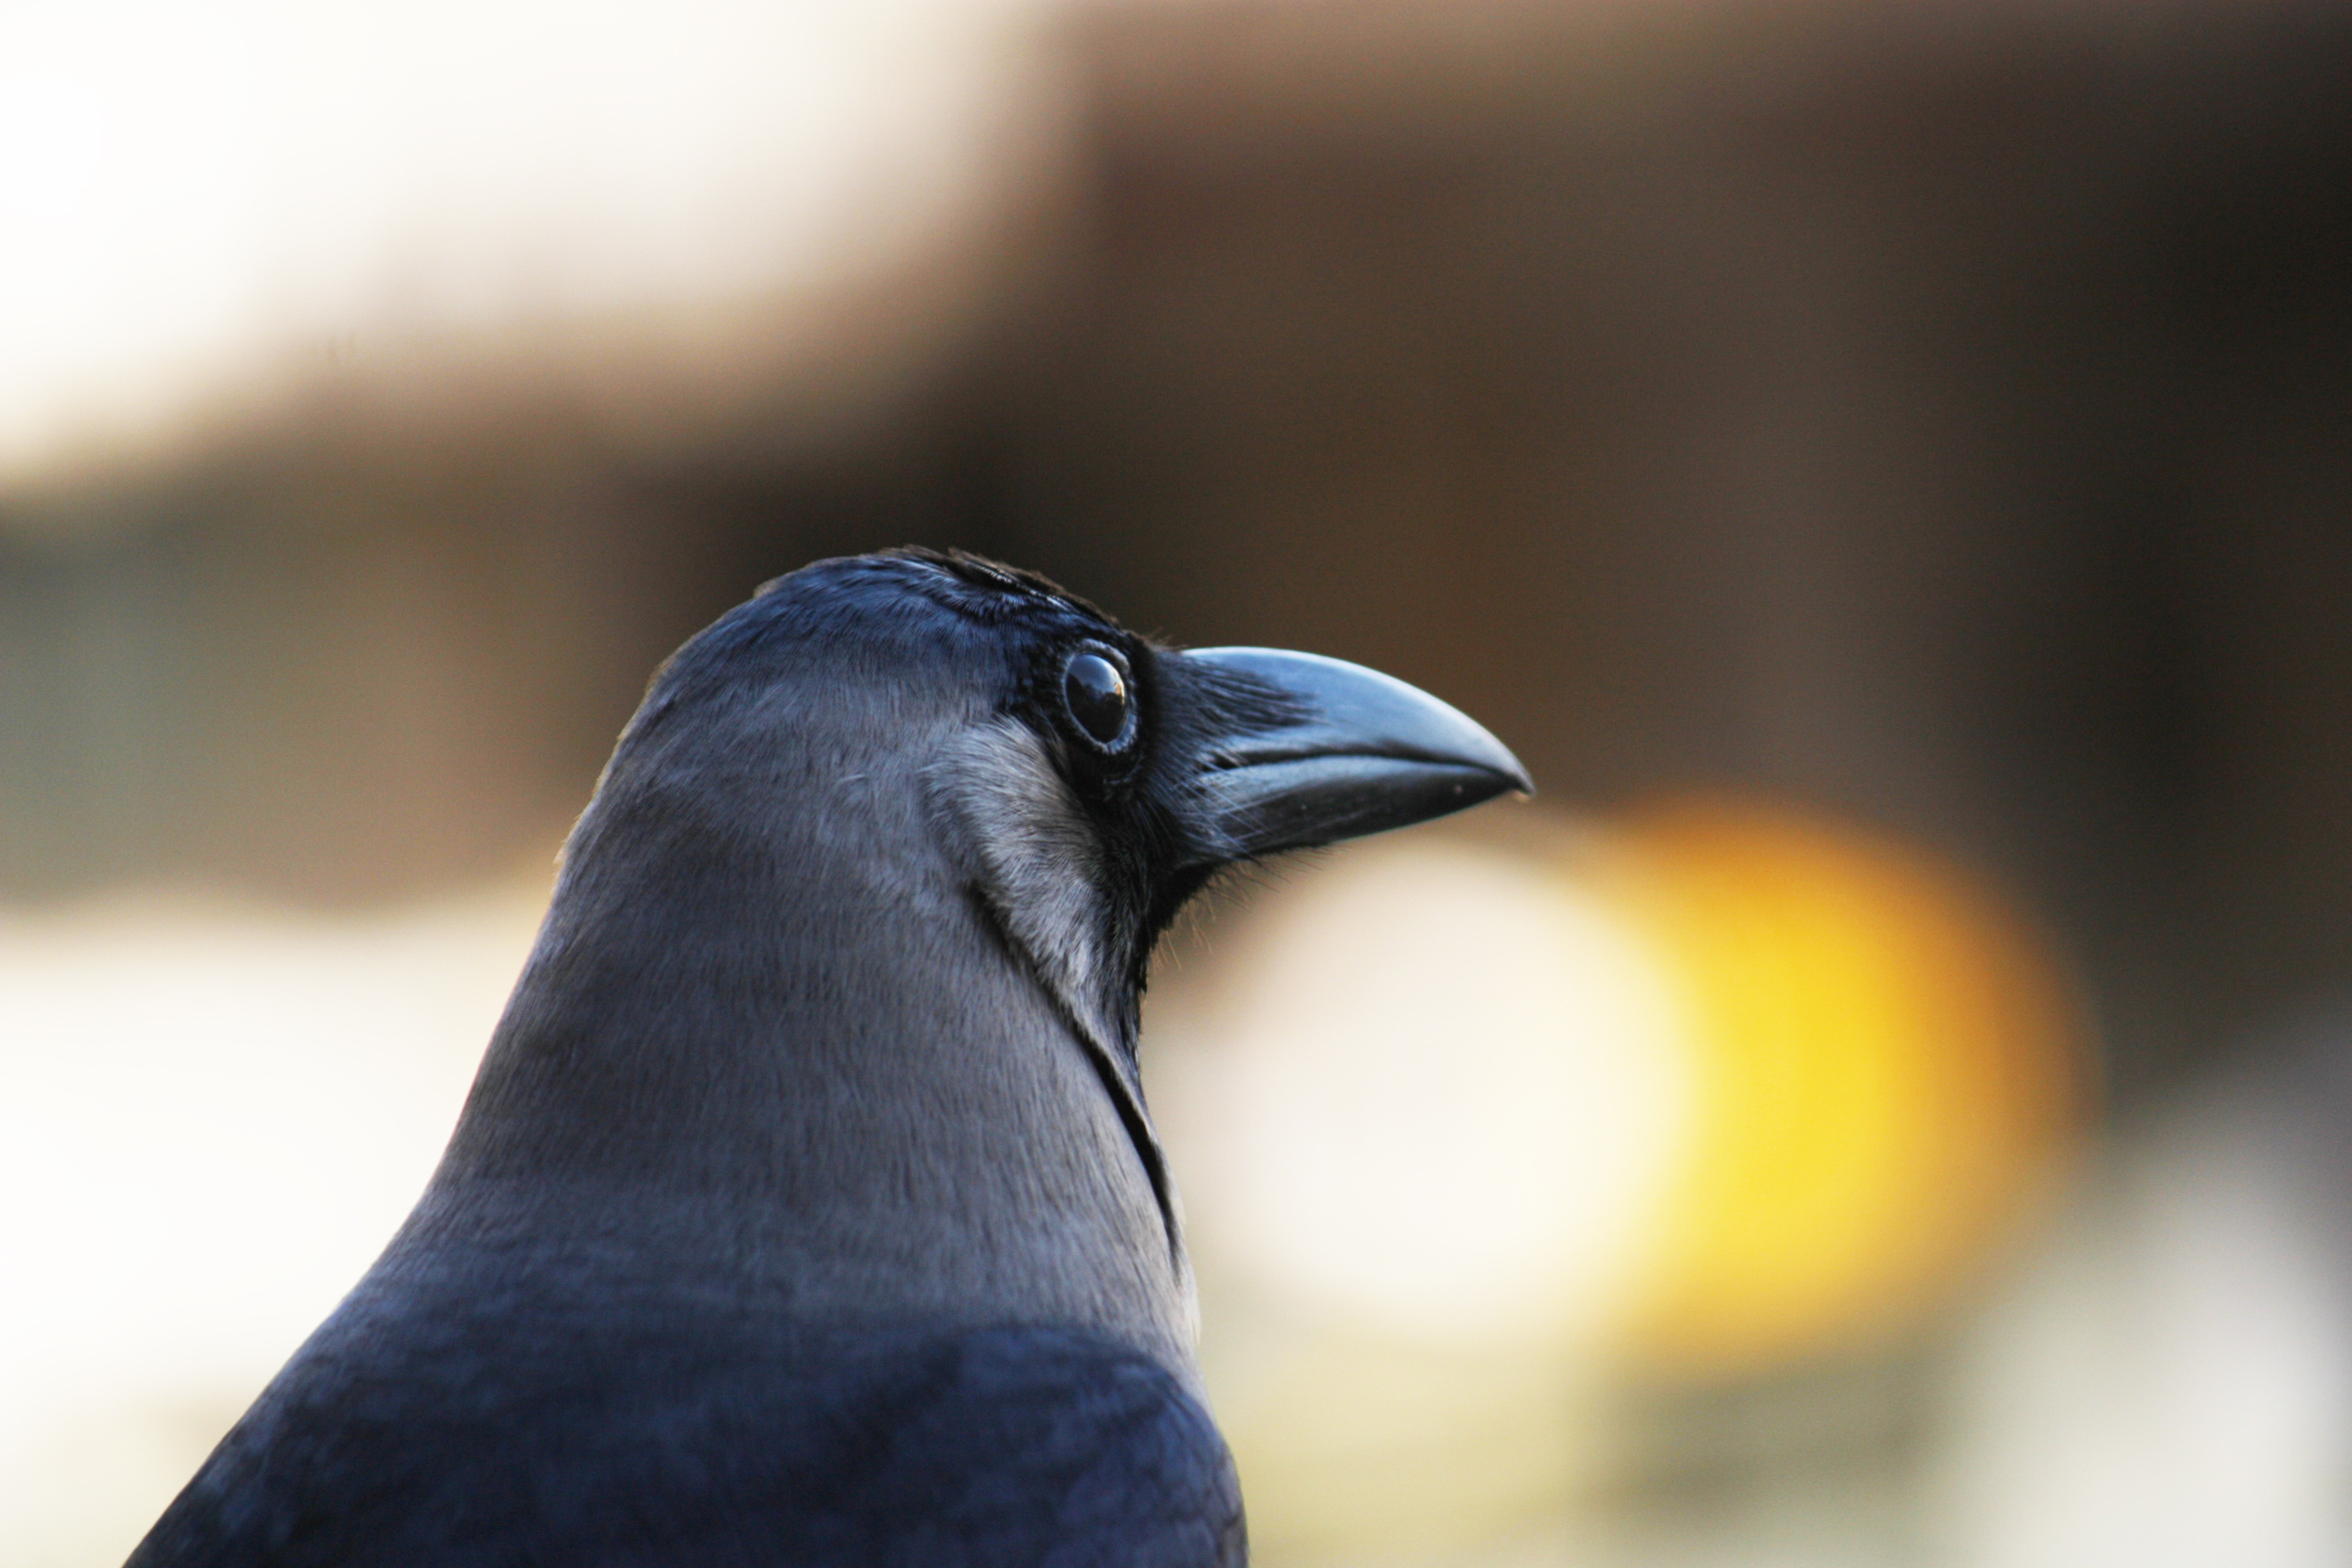
bird, wildlife, beak, blue, black, avian, fauna, crow, close up, vertebrate, india, scavenger, macro photography, stout, perching bird, crow like bird, corvus splendens, house crow, gre necked